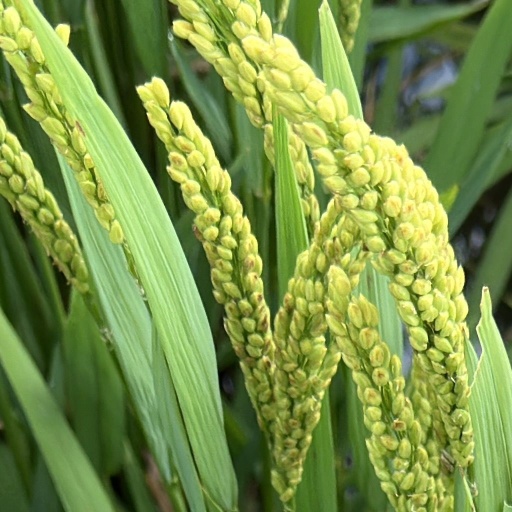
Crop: rice